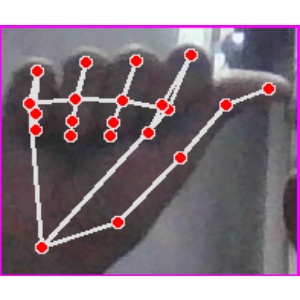
अक्षर: छ